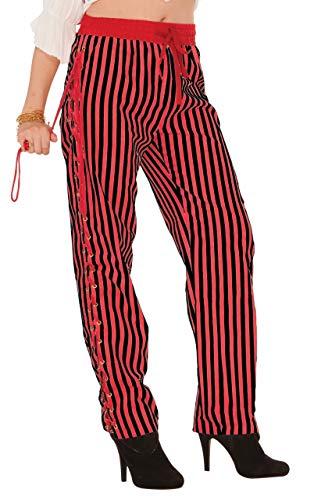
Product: Forum Novelties Women's Pirate Pants-Red/Black, Standard
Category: Toys & Games | Party Supplies | Party Packs
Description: Red and black pants with red laces up the sides and gold grommets; solid red waistband.
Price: $18.70